William James Erasmus Wilson

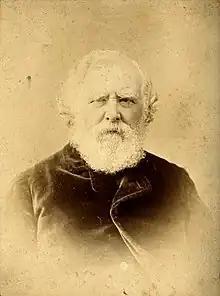
Sir William James Erasmus Wilson. Photograph by Barraud.

Wilson was born in London, studied at Dartford Grammar School before St Bartholomew's Hospital in London, and at the University of Aberdeen, and early in life became known as a skilful surgeon and dissector.